Guan Yu

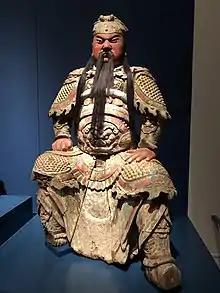
Wooden statue of Guan Yu in mountain pattern armour, 16th c. Ming dynasty

When Cao Cao and Yuan Shao clashed at the Battle of Guandu in 200, Yuan sent Liu Bei to contact Liu Pi, a Yellow Turban rebel chief in Runan, and assist Liu Pi in attacking the imperial capital Xu while Cao Cao was away at Guandu. Guan Yu reunited with Liu Bei around this time. Liu Bei and Liu Pi were defeated by Cao Cao's general Cao Ren, after which Liu Bei returned to Yuan Shao. Liu Bei secretly planned to leave Yuan Shao, so he pretended to persuade Yuan Shao to form an alliance with Liu Biao, the Governor of Jing Province. Yuan Shao sent Liu Bei to contact another rebel leader, Gong Du, in Runan, where they gathered a few thousand soldiers. Cao Cao turned back and attacked Runan after scoring a decisive victory over Yuan Shao at Guandu. Liu Bei fled south and found shelter under Liu Biao, who put him in charge of Xinye at the northern border of Jing Province. Guan Yu followed Liu Bei to Xinye.